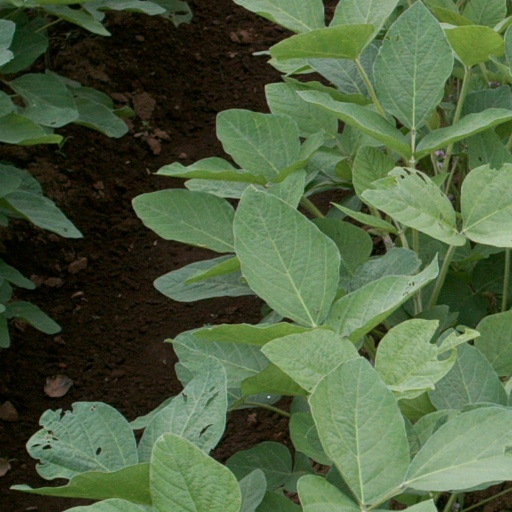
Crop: soybean